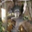
Label: raccoon